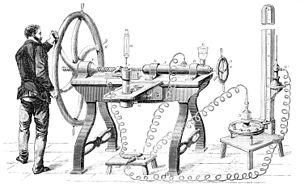
Louis Cailletet est un chimiste et physicien français. Il a été le premier à liquéfier le dioxygène le 2 décembre 1877.